Westville Boys' High School

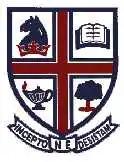
WBHS badge

Westville Boys' High School, often referred to as WBHS or "boys high", is a semi-private high school for boys located in Westville, KwaZulu-Natal, South Africa.